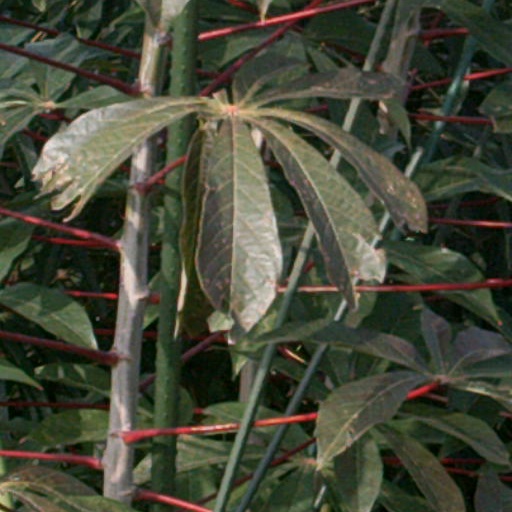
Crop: cassava